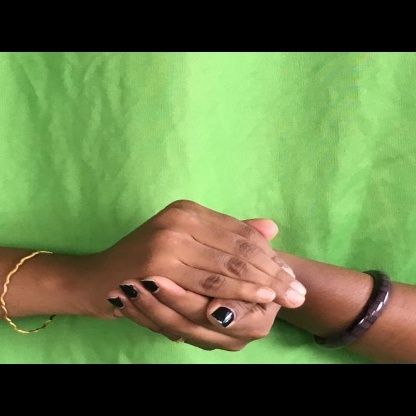
Mudra: Samputa